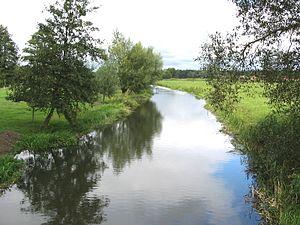
L’Elde, longue de 208 km, est la plus longue rivière de Mecklembourg-Poméranie-Occidentale, en Allemagne. Elle irrigue le sud et le sud-ouest du Land, et relie la région de Müritz à la vallée de l’Elbe. Son cours navigable, une section de 180 km largement canalisée forme entre Dömitz jusqu'à l'extrémité sud de la Müritz la liaison fluviale Müritz-Elde, composante du réseau fluvial navigable fédéral, relevant du service hydraulique et de la navigation de Lauenburg.